Augustus Saint-Gaudens

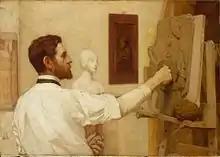
Saint-Gaudens working in his studio, by Kenyon Cox

Saint-Gaudens also created the statue for the monument of Charles Stewart Parnell, which was installed at the north end of Dublin's O'Connell Street, backing on to Parnell Square in 1911.